St. Clare's Church (Staten Island)

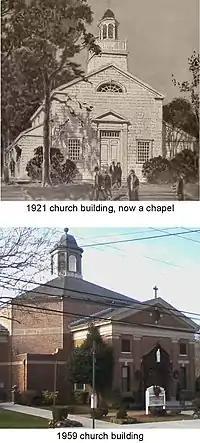

The Mission of St. Clare met in a rented hall until 1921, when its own church building was dedicated on the hilltop Nelson Avenue. This wooden building accommodated 250 people, and was commended as the first Catholic church in the United States designed in simple Colonial style, by young architects Otto R. Eggers and Daniel P. Higgins. (Higgins was a member of St. Clare's congregation.) To make way for a larger church, in 1957 the building was rolled to a new site on Nelson Avenue, where it remains in use as a chapel for weekday Masses and Eucharistic Adoration. When a deteriorated foundation required major reconstruction in 2003, the parish added a finished basement, for a large and flexible meeting space (including a lending library) named the Faith Formation Center.St. Clare's present rectory is little changed since it was built in 1927, for priests' living quarters and the parish office. The 2.5-story house blended into the residential neighborhood, and all of St. Clare's later buildings were designed in red brick, harmonizing with the rectory's exterior.